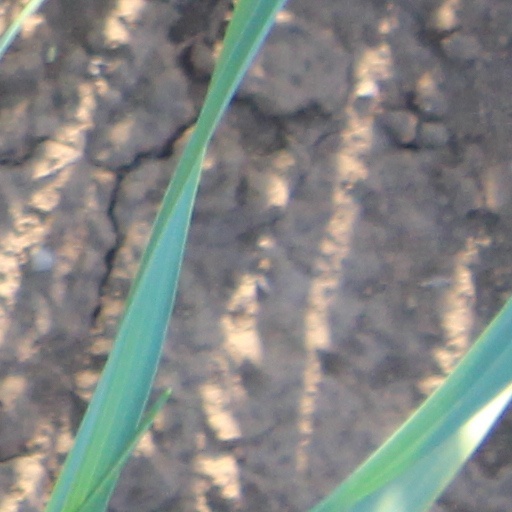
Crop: wheat